Mahomet, Illinois

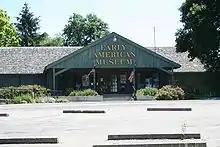
The Early American Museum at Lake of the Woods forest preserve.

As of the 2020 census there were 9,434 people, 3,030 households, and 2,501 families residing in the village. The population density was . There were 3,594 housing units at an average density of . The racial makeup of the village was 89.47% White, 1.08% African American, 0.19% Native American, 2.78% Asian, 0.06% Pacific Islander, 0.81% from other races, and 5.61% from two or more races. Hispanic or Latino of any race were 3.51% of the population.